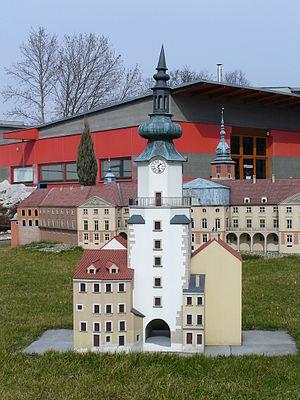
Un parc de miniatures, aussi improprement appelé parc miniature, est un type de parc de loisirs spécialisé dans lequel sont présentés des reproductions miniatures. Ces parcs peuvent contenir, selon leurs thèmes, des maquettes représentant des villes entières, des quartiers ou des monuments bien précis.